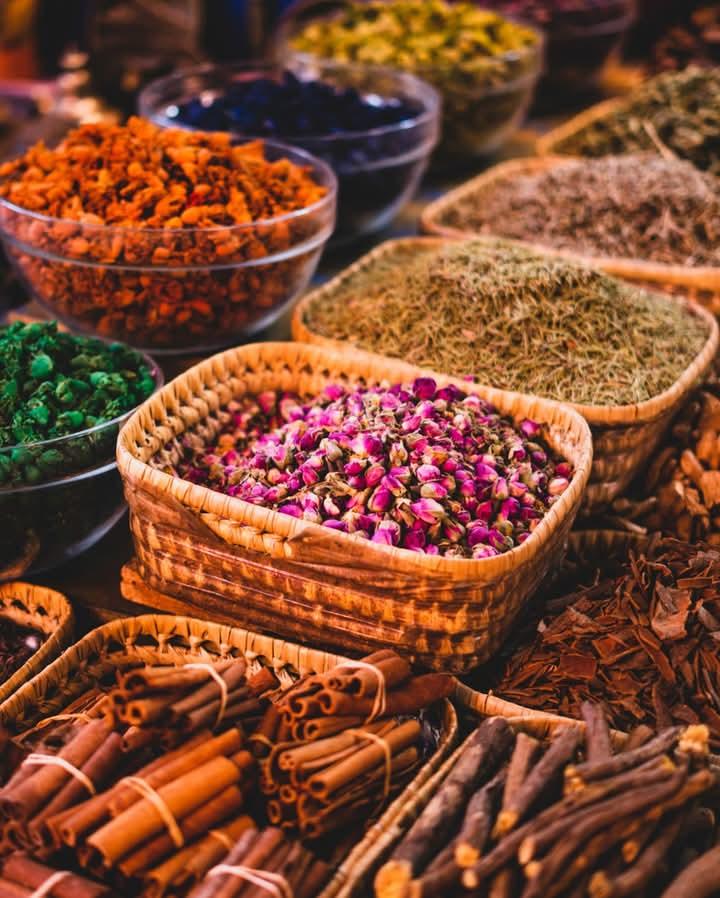
Viungo na mimea mbalimbali vimepangwa kwa uangalifu katika vikapu na bakuli. Maua ya waridi yaliyokaushwa yanachukua nafasi ya kati. Mdalasini, mimea mingine na viungo vya rangi tofauti vinajaza eneo.